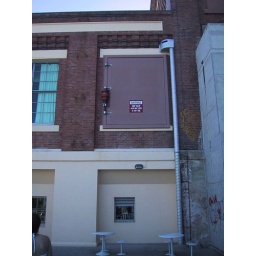
This door is up really high above the ground and says &amp;quot;WARNING - Door may open at any time&amp;quot;.